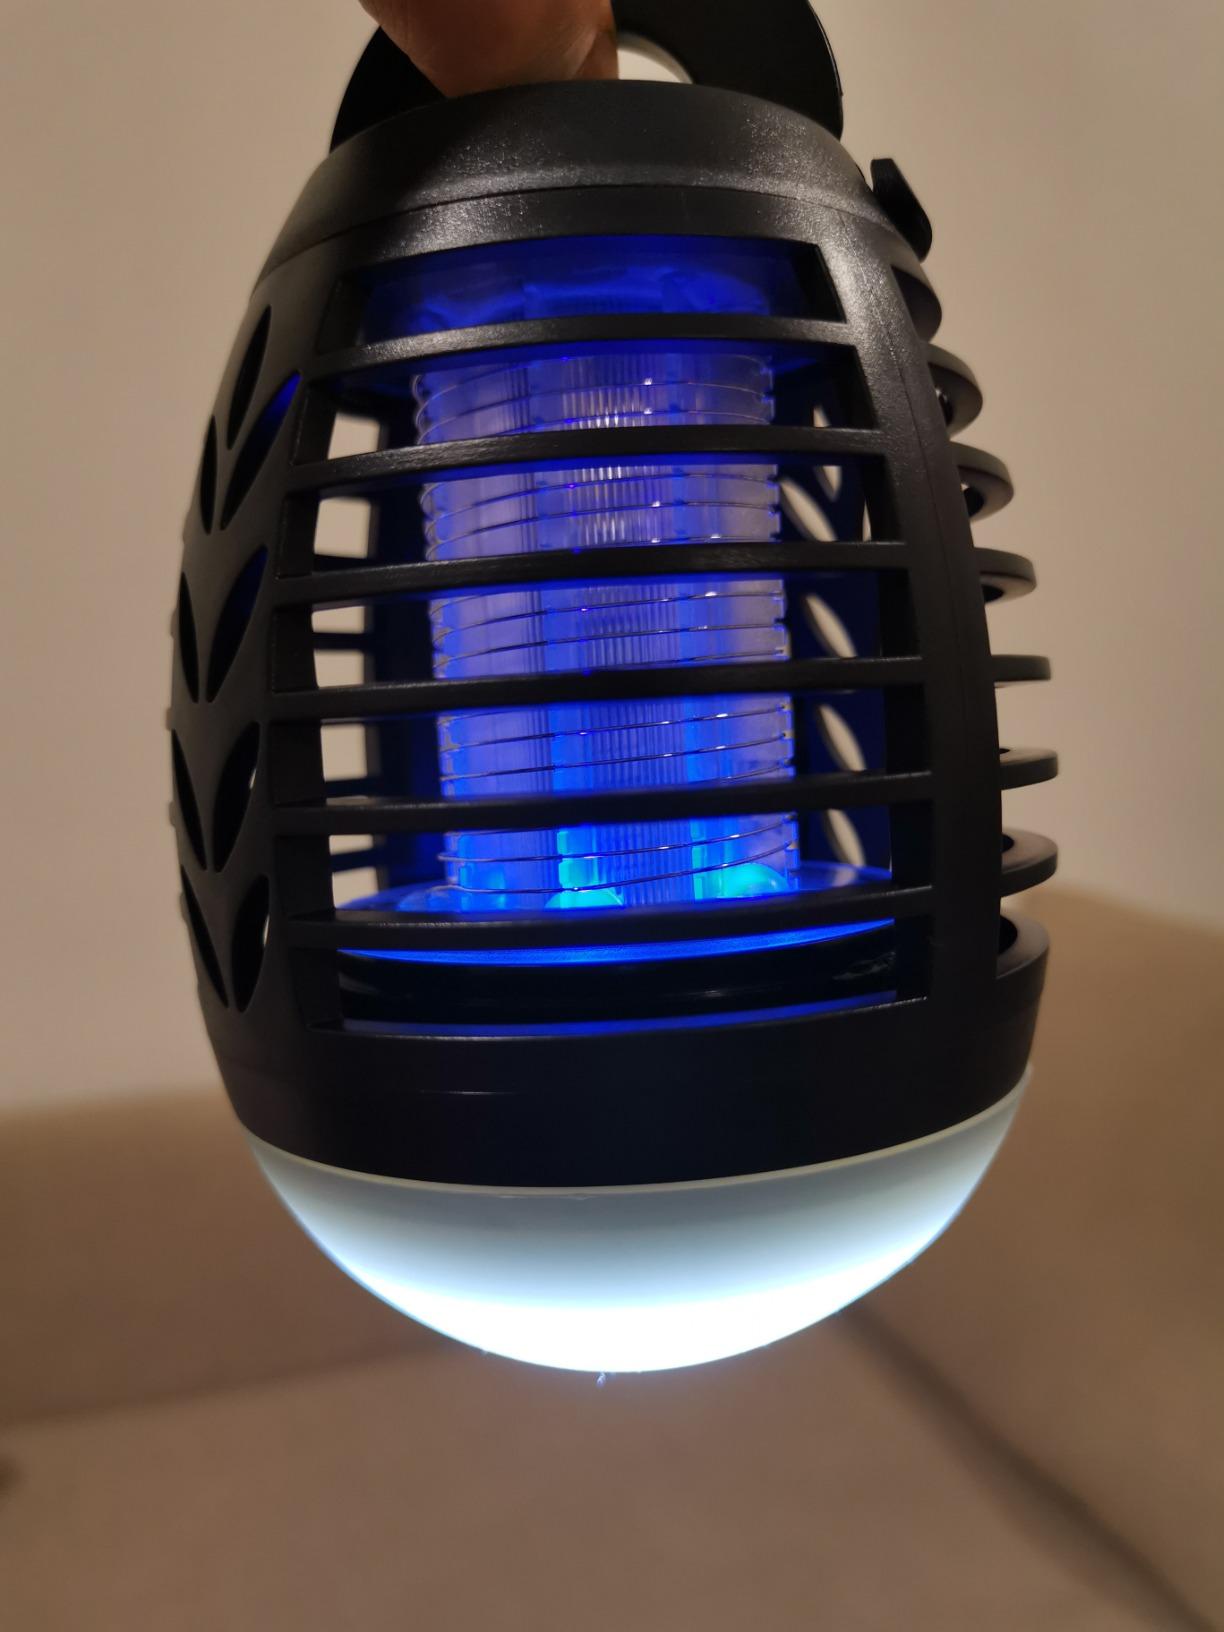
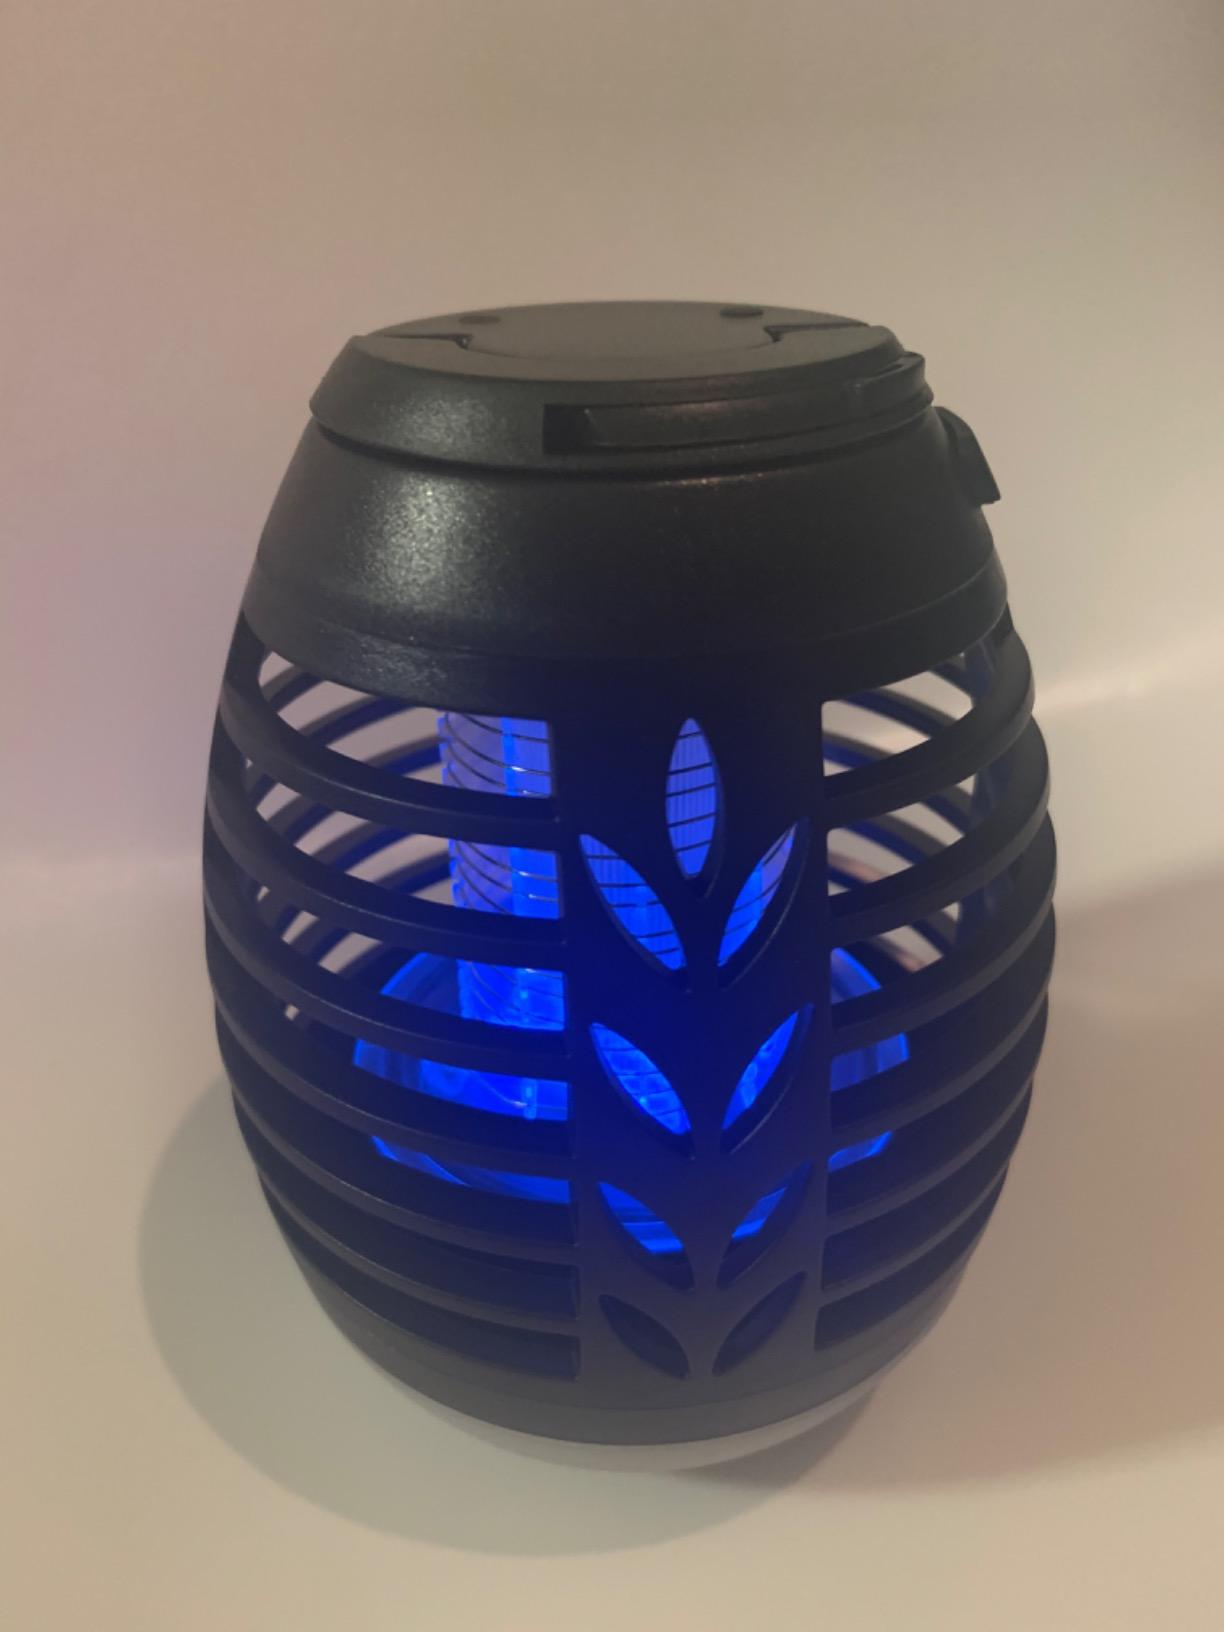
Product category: lantern
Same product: yes